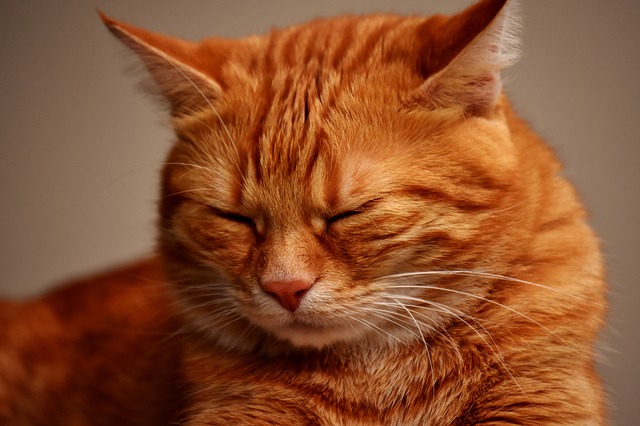
Label: gatto